Rio Audio

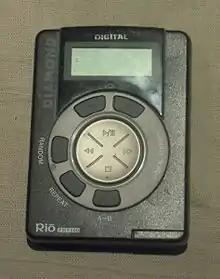
The Rio PMP300

Rio was originally a brand of California based Diamond Multimedia. Rio Audio was best known for producing the Rio PMP300 model that was the impetus for a lawsuit in 1998 by the Recording Industry Association of America. That lawsuit eventually failed, leading the way for the portable digital music industry to take off.